Anemone Is Not the Enemy

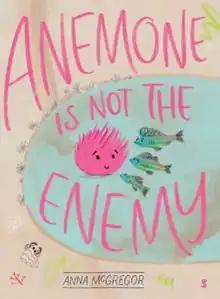

Anemone Is Not the Enemy is a 2020 children's picture book by Anna McGregor. It is about a lonely anemone who lives in a tide pool and cannot make friends as she keeps stinging everyone, but eventually does so with a clown fish.